List of village-level divisions of Shandong

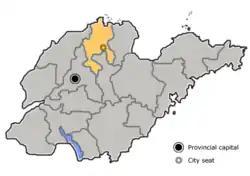
Location of Binzhou City in the province

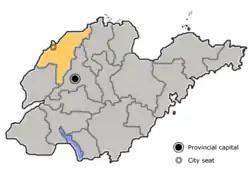
Location of Dezhou City in the province

The only subdistrict is Shizhong Subdistrict (市中街道)